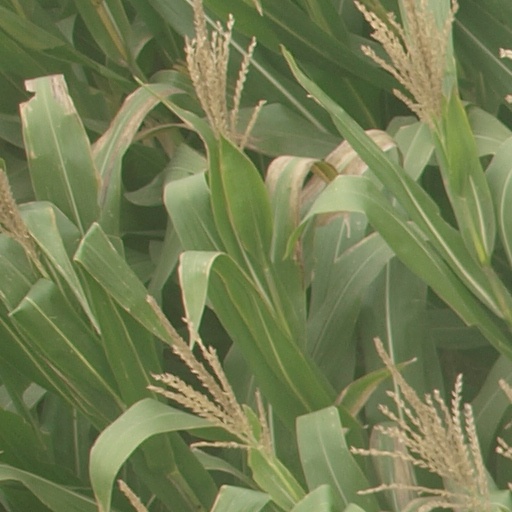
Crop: maize; corn